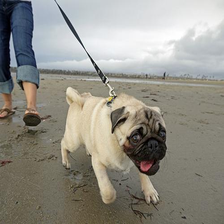
Species: dog
Breed: pug